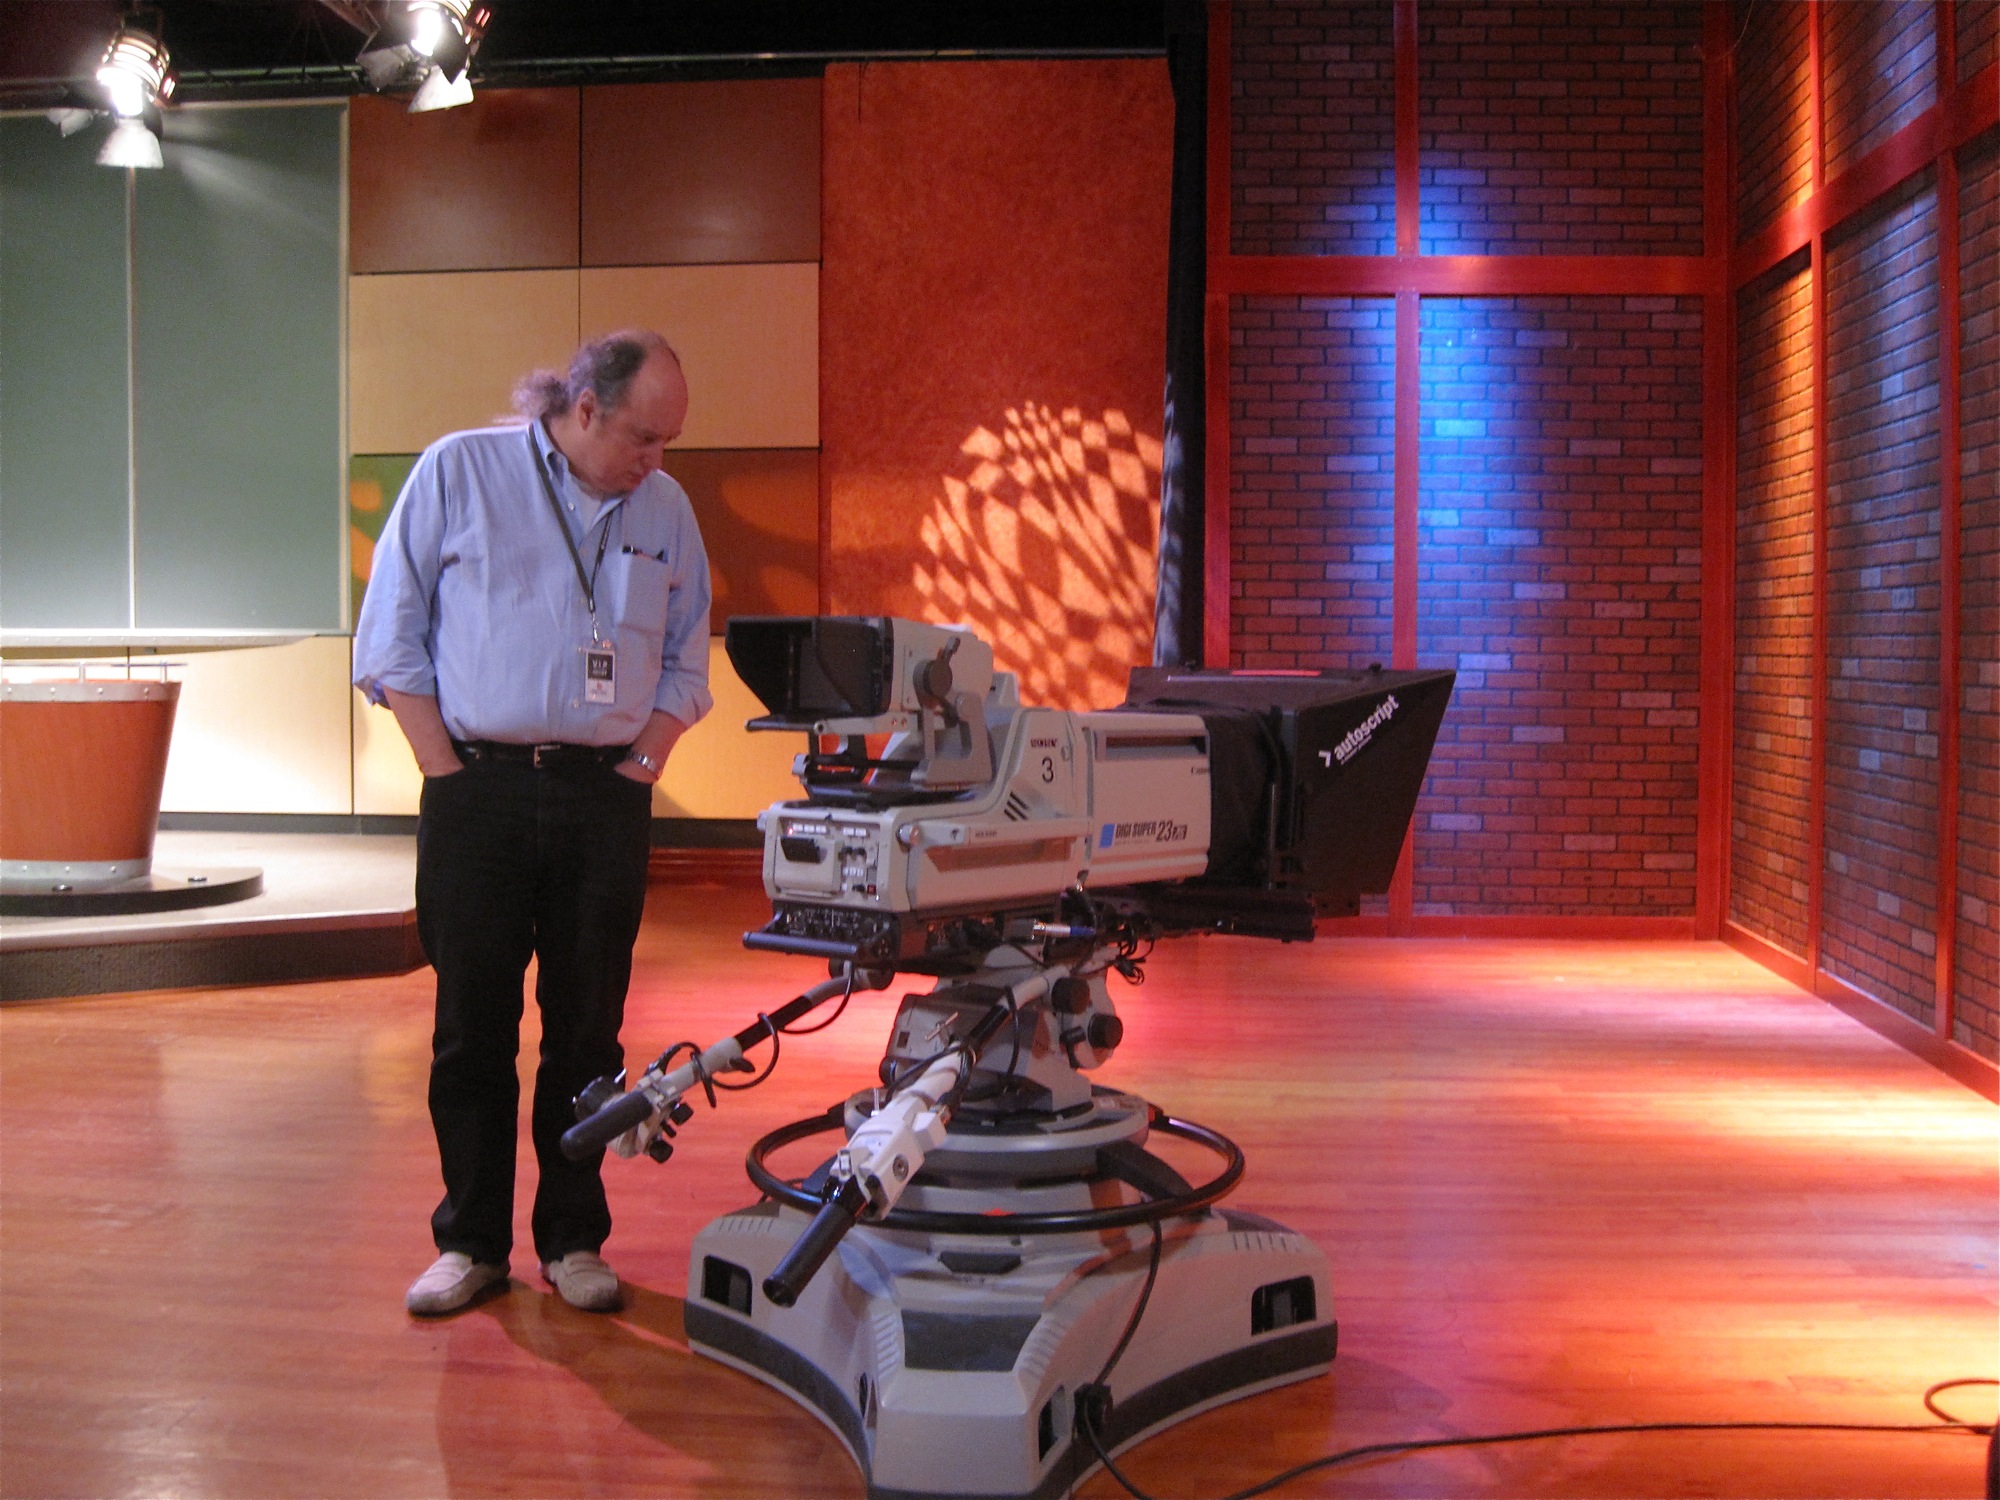
machine, theatre, nmc, florida, orlando, nmcfullsail, screenshot